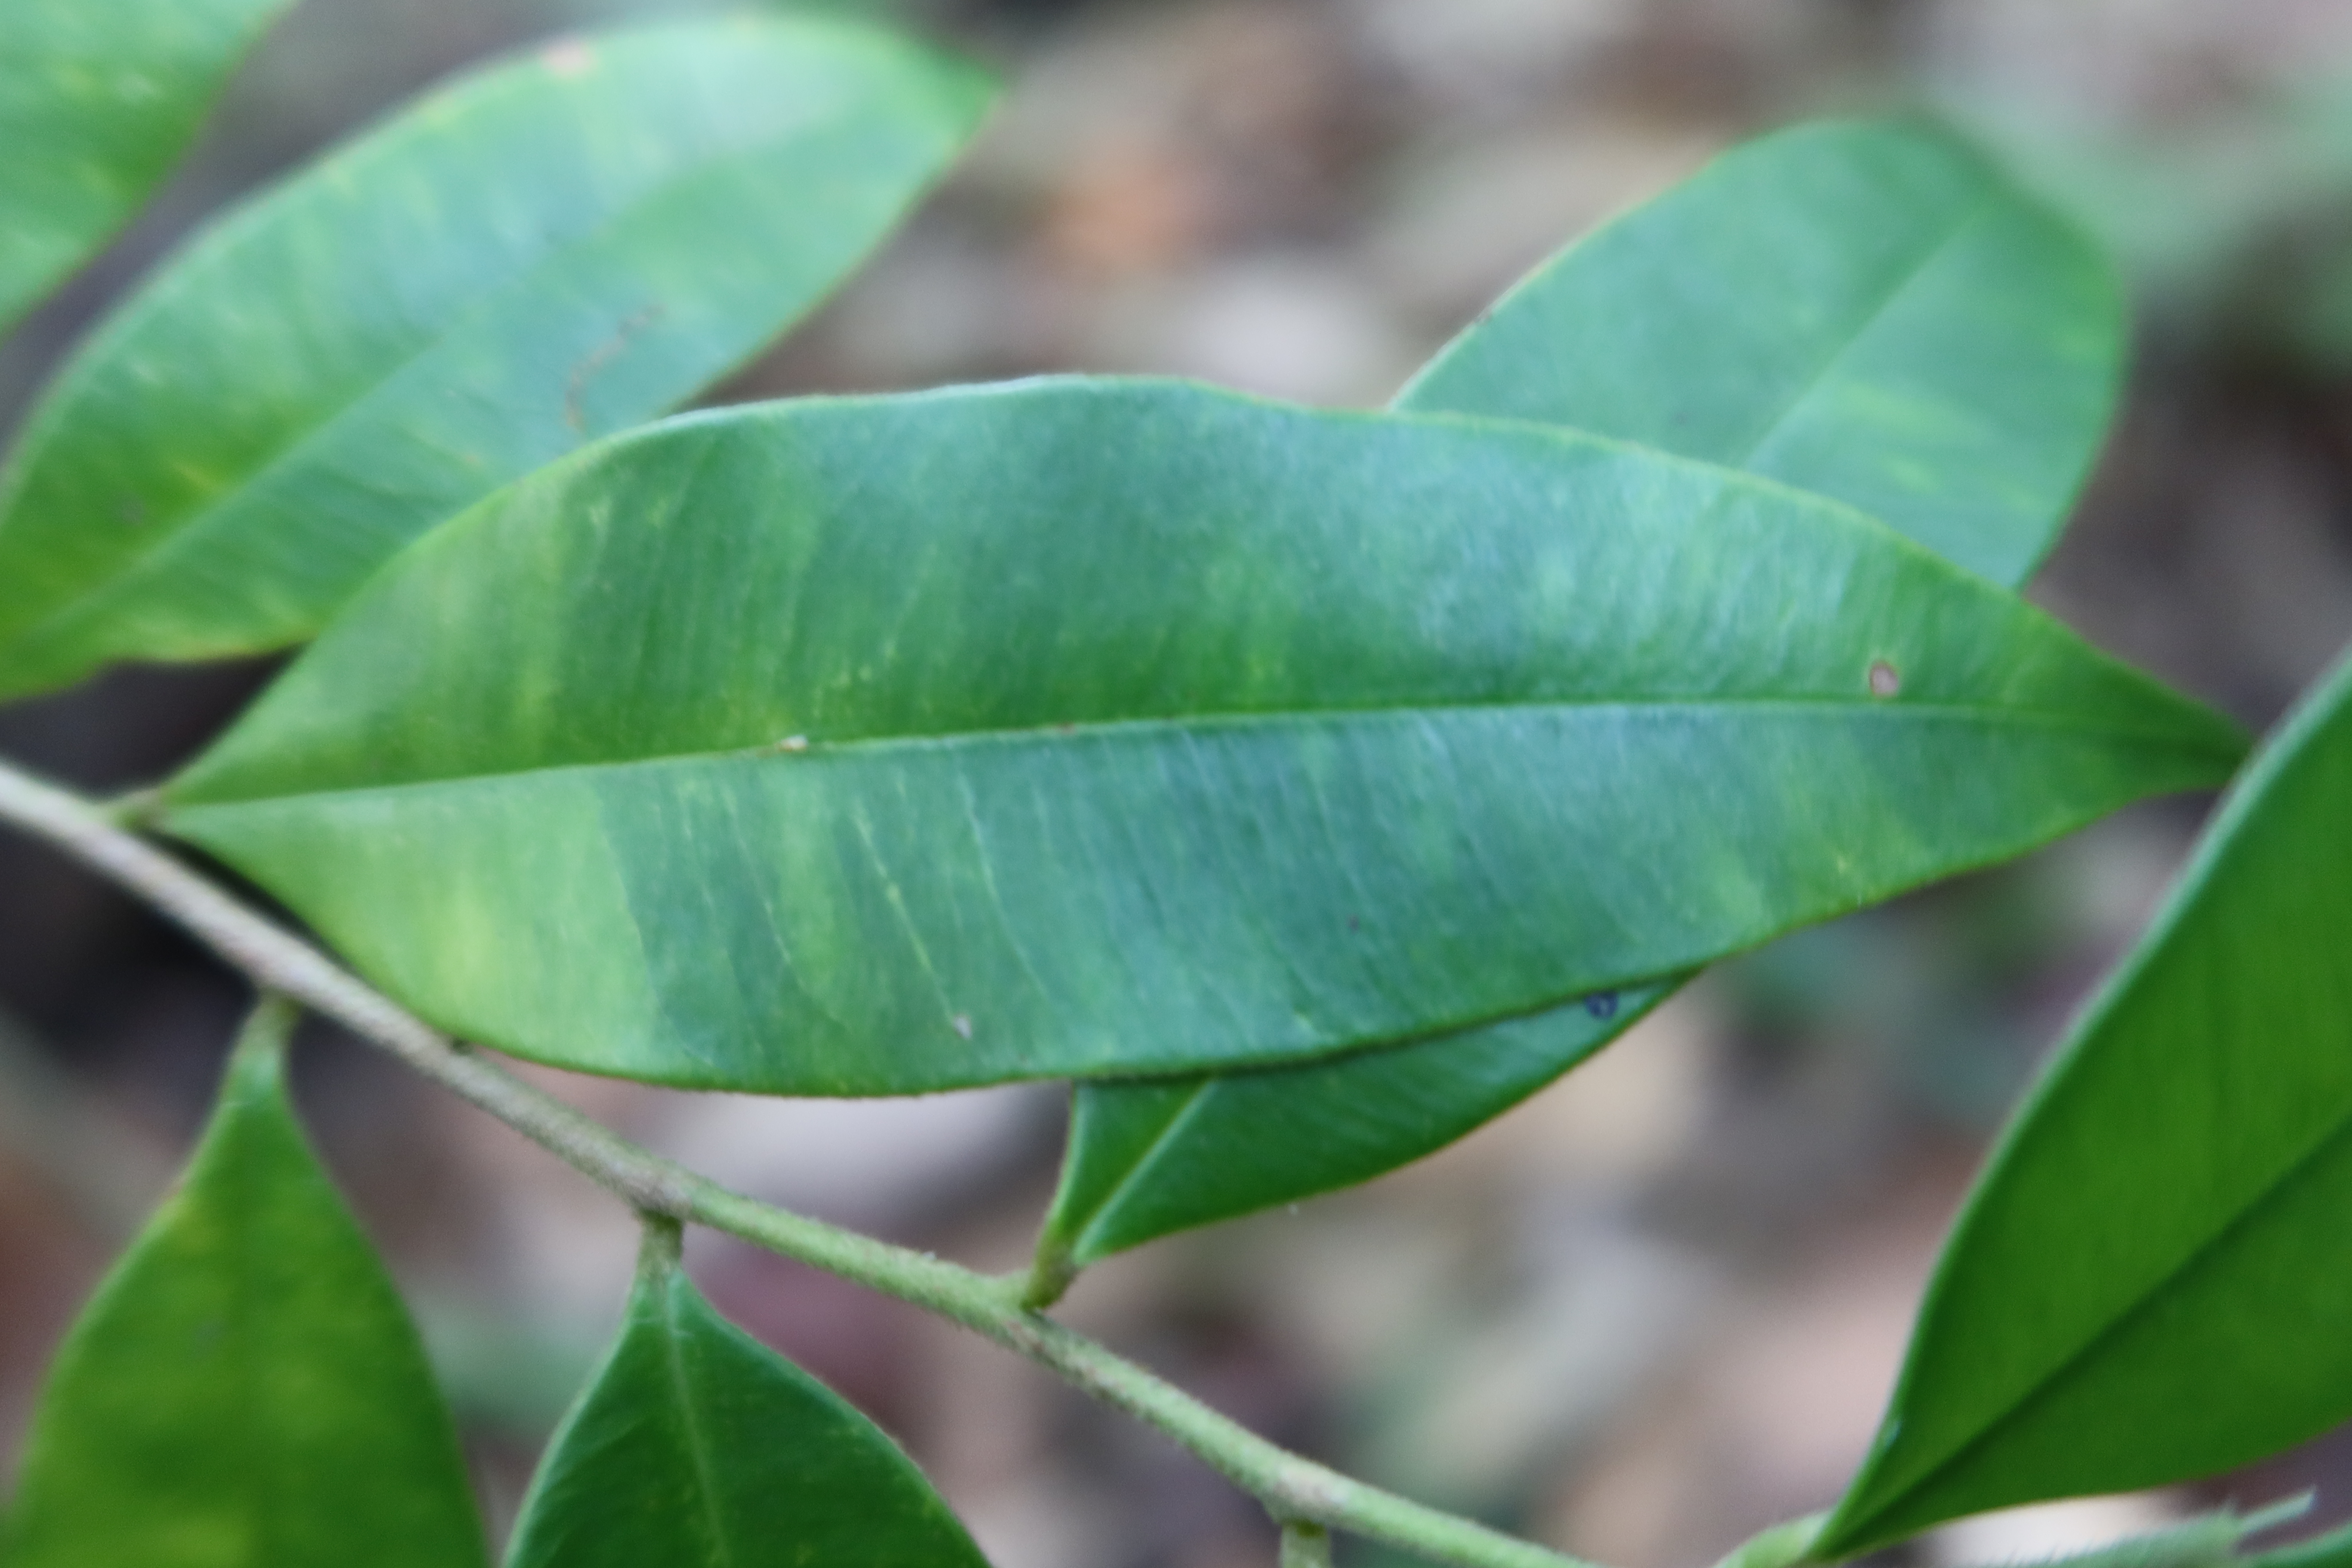
Label: Brown spots